Dental floss

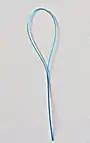
Floss threader

Patients undergoing orthodontic treatment may be recommended to maintain a high level of plaque control through not only conscientious toothbrushing, but also proximal surface cleaning via interdental aids, with dental floss being the most recommended by dental professionals. Notably, small-scale clinical studies have demonstrated that dental floss, when used correctly, may lead to clinically significant improvements in proximal gingival health.